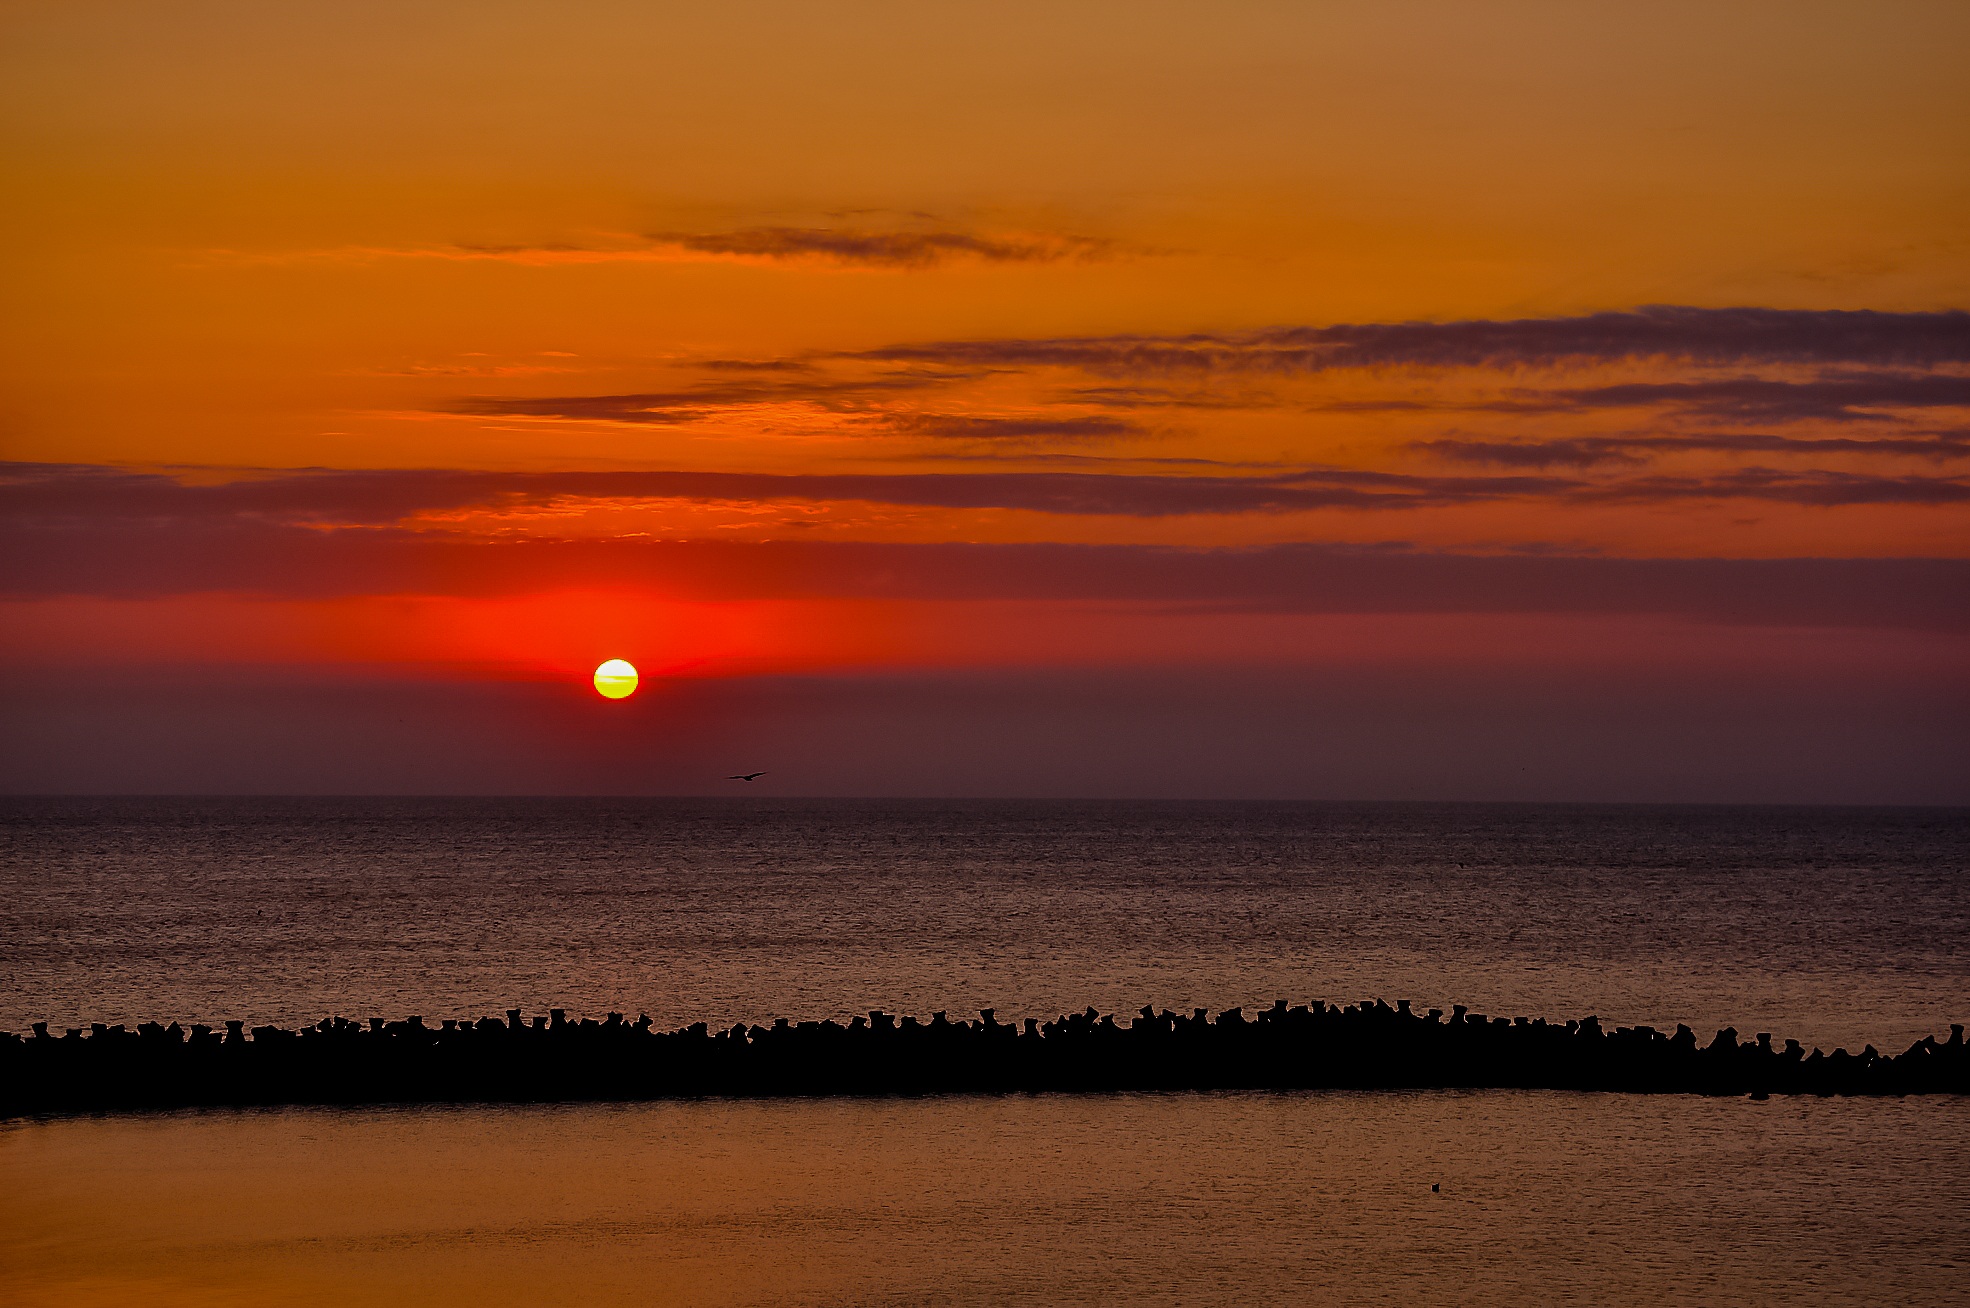
beach, sea, coast, water, nature, ocean, horizon, cloud, sky, sun, sunrise, sunset, sunlight, morning, shore, wave, dawn, panorama, summer, dusk, evening, reflection, scenic, natural, cloudscape, beautiful, afterglow, red sky at morning